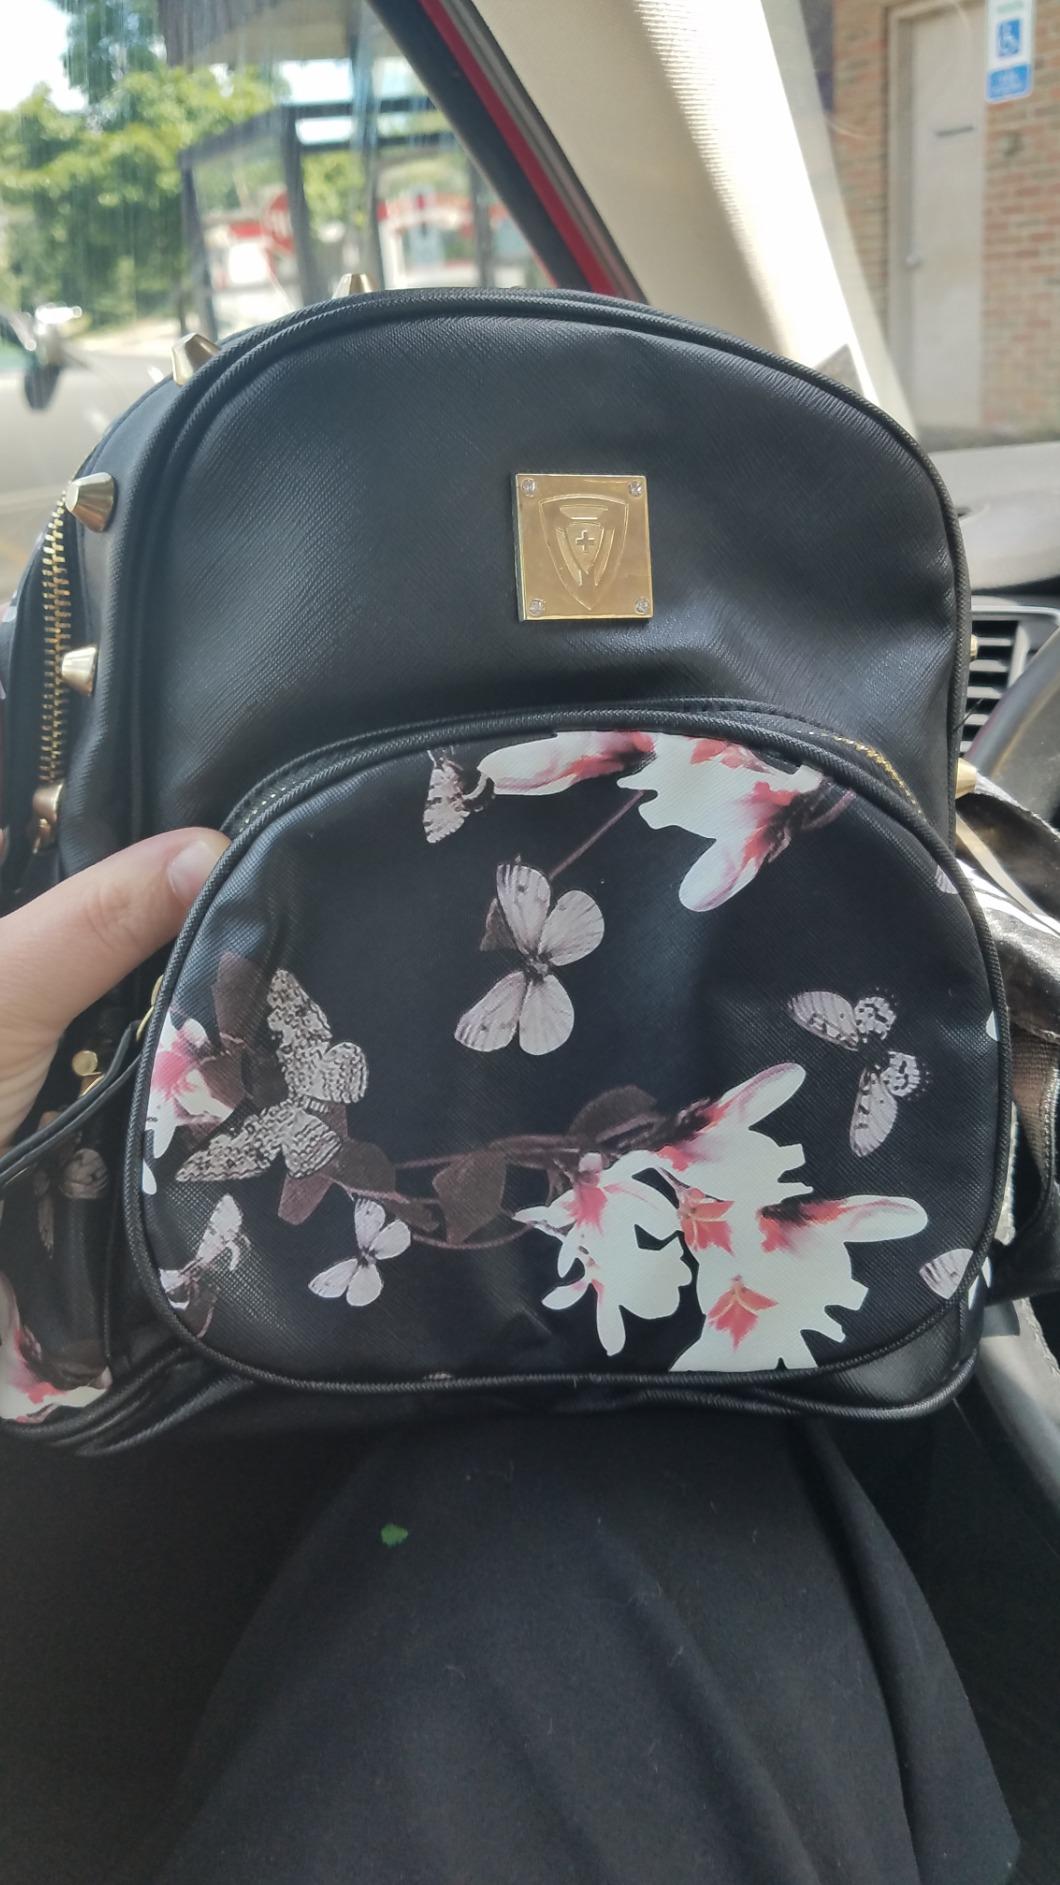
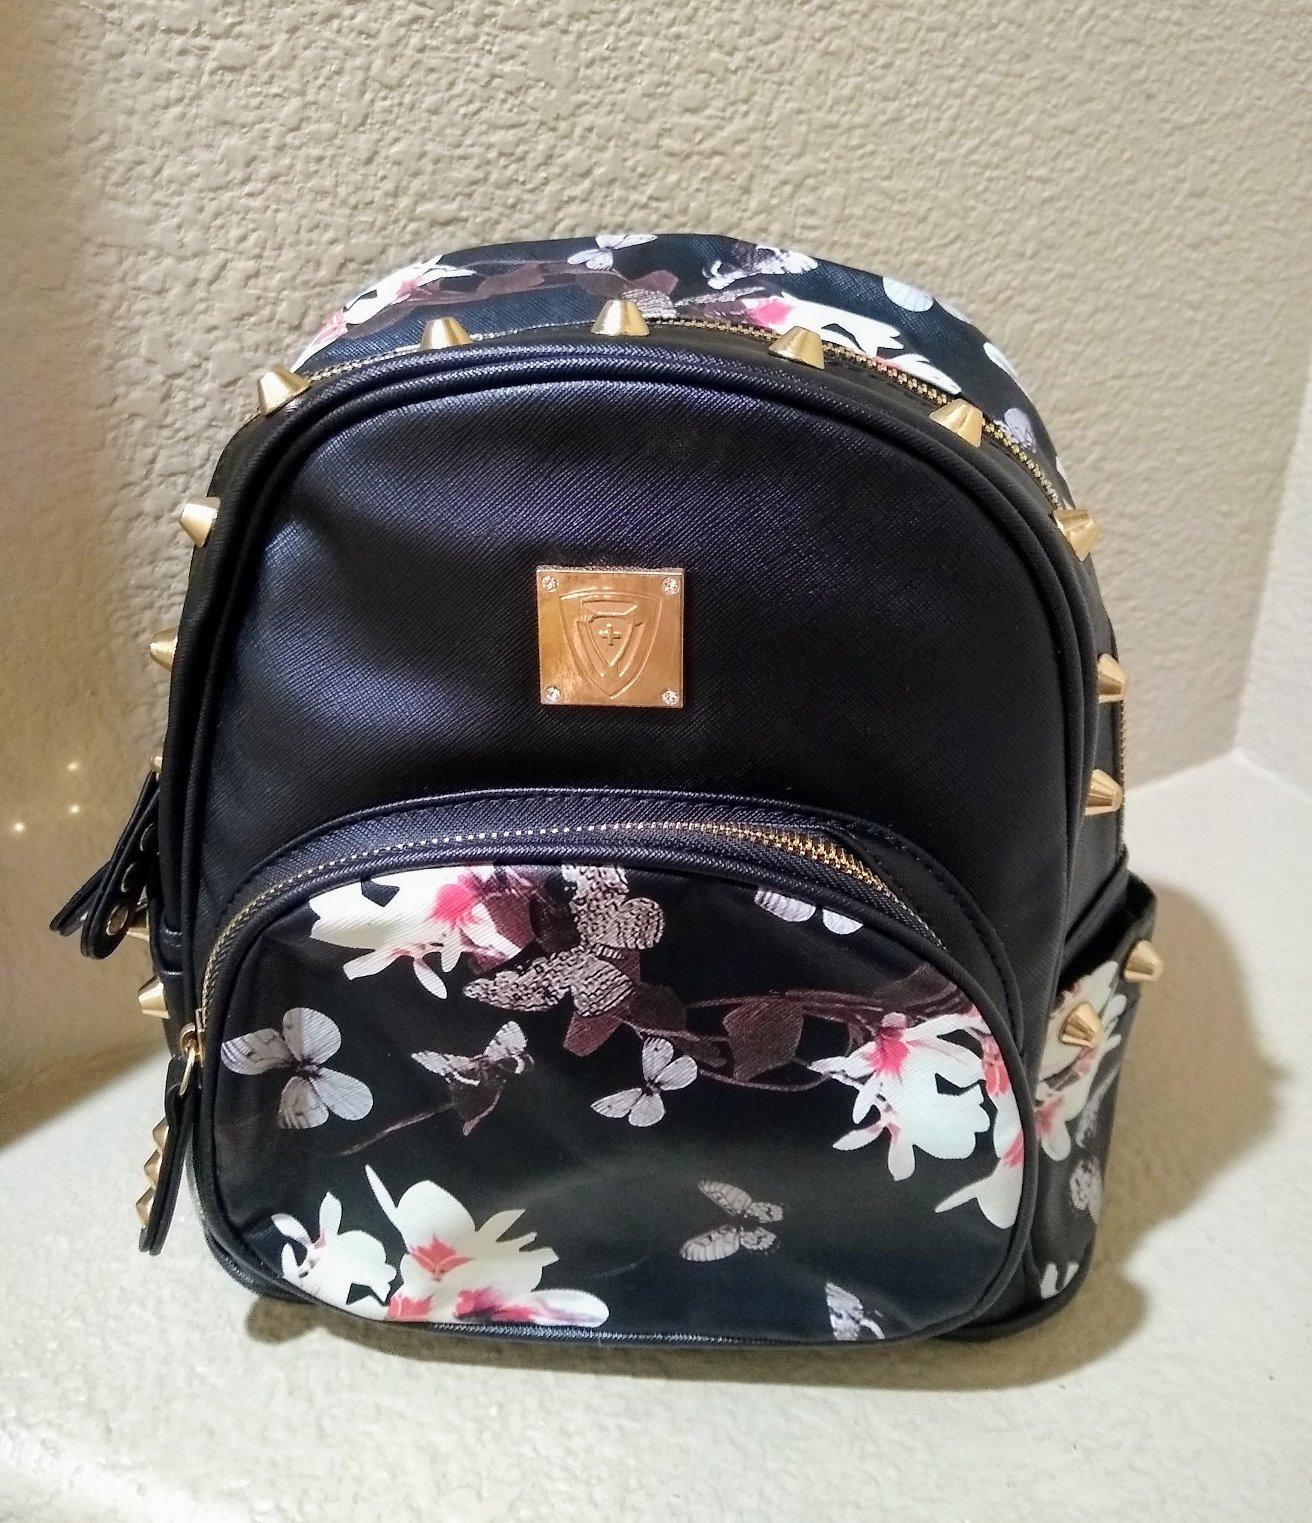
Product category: accessories_handbag
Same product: yes